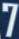
Number: 7